United Nations Security Council Resolution 1141

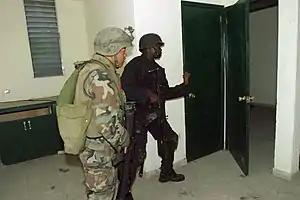
Haitian police training

United Nations Security Council resolution 1141, adopted unanimously on 28 November 1997, after recalling all relevant Security Council and General Assembly resolutions on Haiti and noting the termination of the United Nations Transition Mission in Haiti in accordance with Resolution 1123 (1997), the council established the United Nations Civilian Police Mission in Haiti (MIPONUH) to continue assisting Haiti's police for a year.